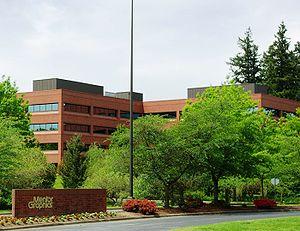
Wilsonville est une ville du Comté de Clackamas situé dans le nord-ouest de l'État de l'Oregon aux États-Unis. Une partie de la ville se situe sur le Comté de Washington (Oregon).